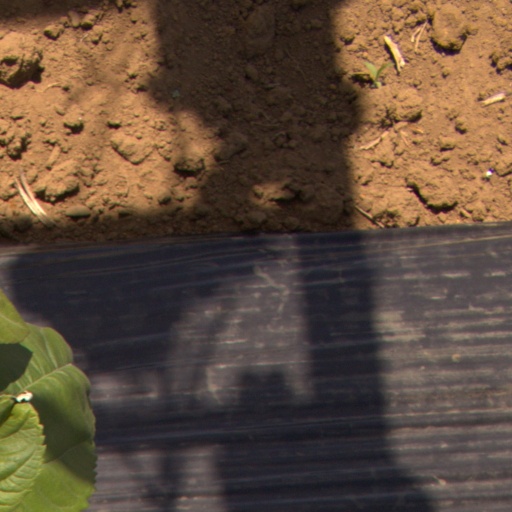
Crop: Jerusalem artichoke